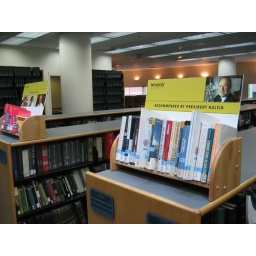
Browse the latest books recommended by President Hultin, faculty and library staff.